Sidney Prescott

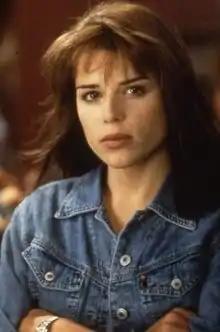
Neve Campbell as Sidney Prescott in "Scream"

Sidney Prescott is a fictional character and the main protagonist of the "Scream" franchise. The character was created by Kevin Williamson and is portrayed by Canadian actress Neve Campbell. She first appeared in "Scream" (1996) followed by four sequels: "Scream 2" (1997), "Scream 3" (2000), "Scream 4" (2011), "Scream" (2022) and mentioned with photos only in "Scream VI" (2023). She is set to return in the upcoming seventh film in the franchise. With the exception of "Scream VI" (where she is only mentioned and appears via drawings), her character had appeared in each successive film in the series, her role initially that of the victim but growing into heroine where she personally confronts each killer and defeats them.